Fiorella Migliore

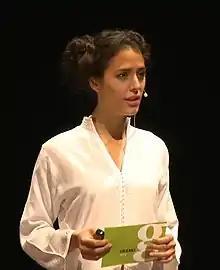
Migliore in 2013

Fiorella Migliore Llanes (born 27 January 1989 in Asunción) is a Paraguayan actress, tv host, model and beauty pageant titleholder who was crowned Miss Mundo Paraguay 2012 and represented her country at Miss World 2012 but did not place. She is of Italian origins, because her father was born in Comiso (Sicily).